Big Time or Bust

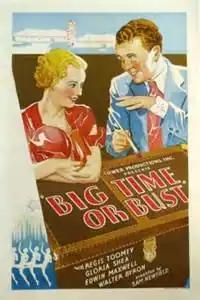
Theatrical poster for the film

Big Time or Bust is a 1933 American comedy-drama directed by Sam Newfield, which stars Regis Toomey, Gloria Shea, and Walter Byron.